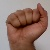
The image shows a hand gesture representing the letter 'A' in Indian Sign Language.